Prithvi Narayan Shah

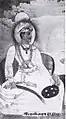
18th century painting of Prithvi Narayan Shah

His first attempt at invasion of Nuwakot in 1743 CE failed and his reign began with an immediate military defeat. Conquering Nuwakot was essential for the unification, as it lay between Kathmandu and the Gorkha District, making it a vital trading route to Tibet.